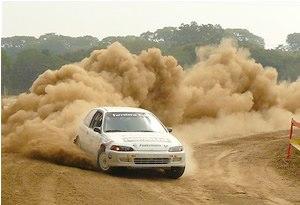
La cinquième génération de la Honda Civic a commencé sa carrière fin 1991, avant de laisser sa place à la sixième génération fin 1995. Elle se distingue de la génération précédente par une carrosserie faisant la part belle aux courbes, en rupture totale avec sa devancière très anguleuse et par l'absence d'une déclinaison break. Elle sera la dernière génération à disposer d'une variante CR-X: le roadster bi-place CR-X del Sol.